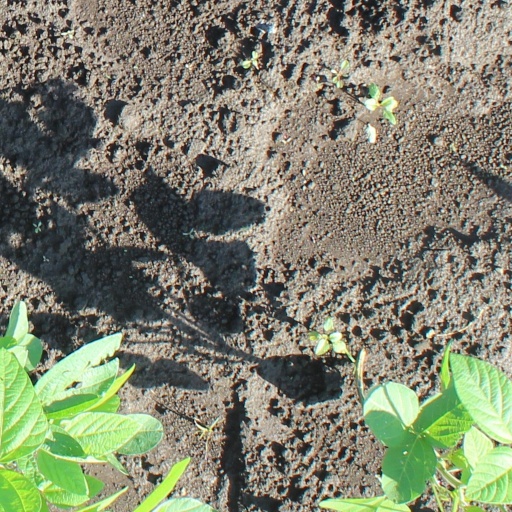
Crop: soybean